St Patrick's Cathedral, Melbourne

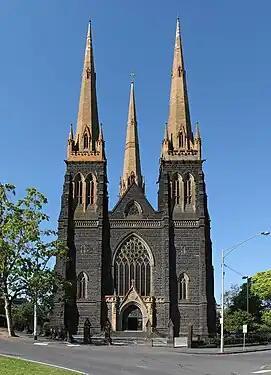
View of the main entrance to the cathedral

In 1851 a start was made, but with every able-bodied man in the colony soon rushing to the goldfields, not much was built by 1856, when Goold commissioned a larger one, using a design by Charles Hansom, and executed by George & Schneider, but only the south aisle was built by 1858. Goold then appointed the recently arrived English architect William Wardell to design a far larger one. Wardell was an accomplished architect, known especially for a series of Catholic churches in London, all in Gothic Revival style, and was part of the circle around one of the leading exponents of the Gothic for churches, Augustus Welby Pugin. He arrived in Melbourne in September 1858, and the new foundations were laid out by December. It was at first intended to incorporate the completed stonework, but in the event it was mostly replaced.